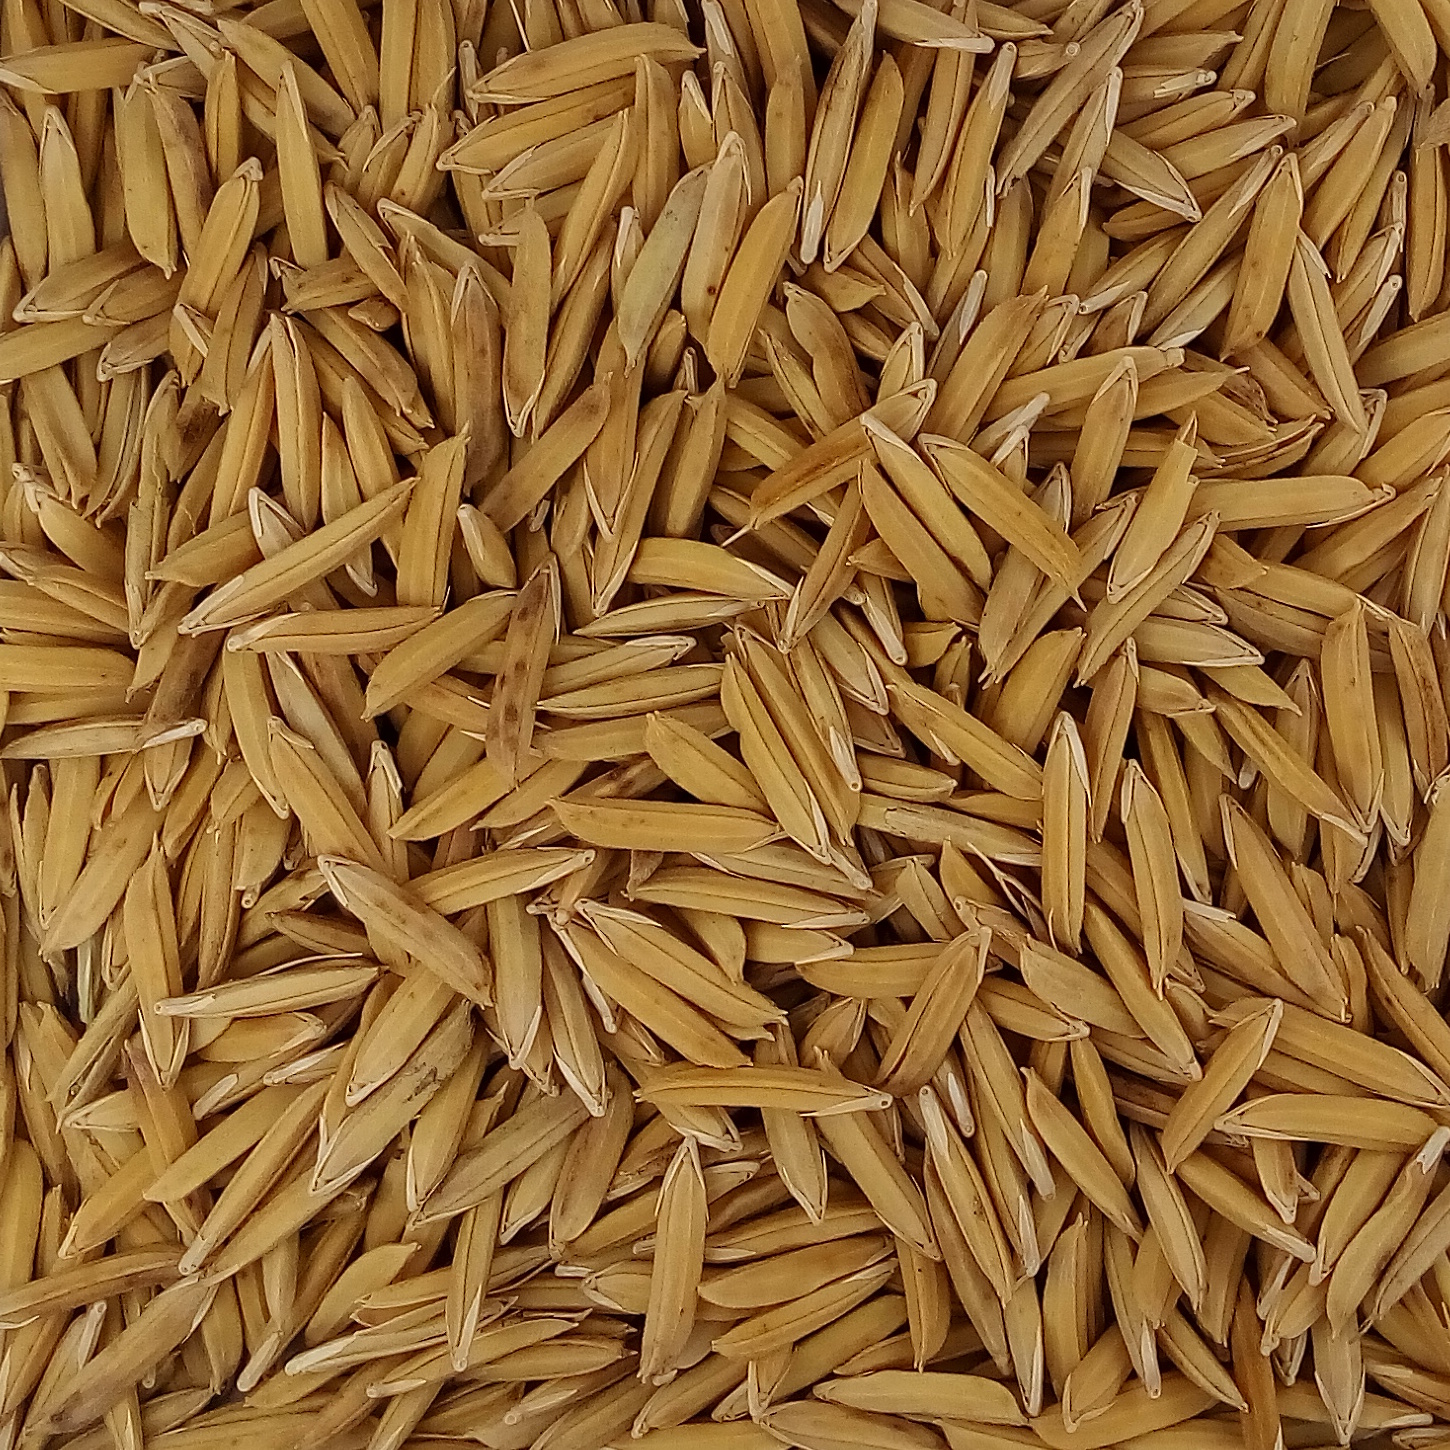
Rice seed variety: 1121